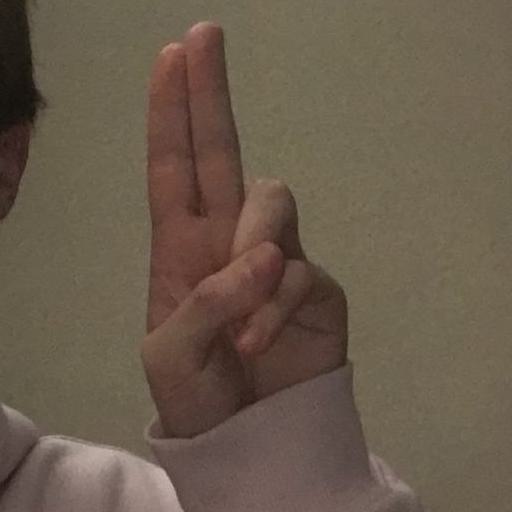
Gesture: two_up